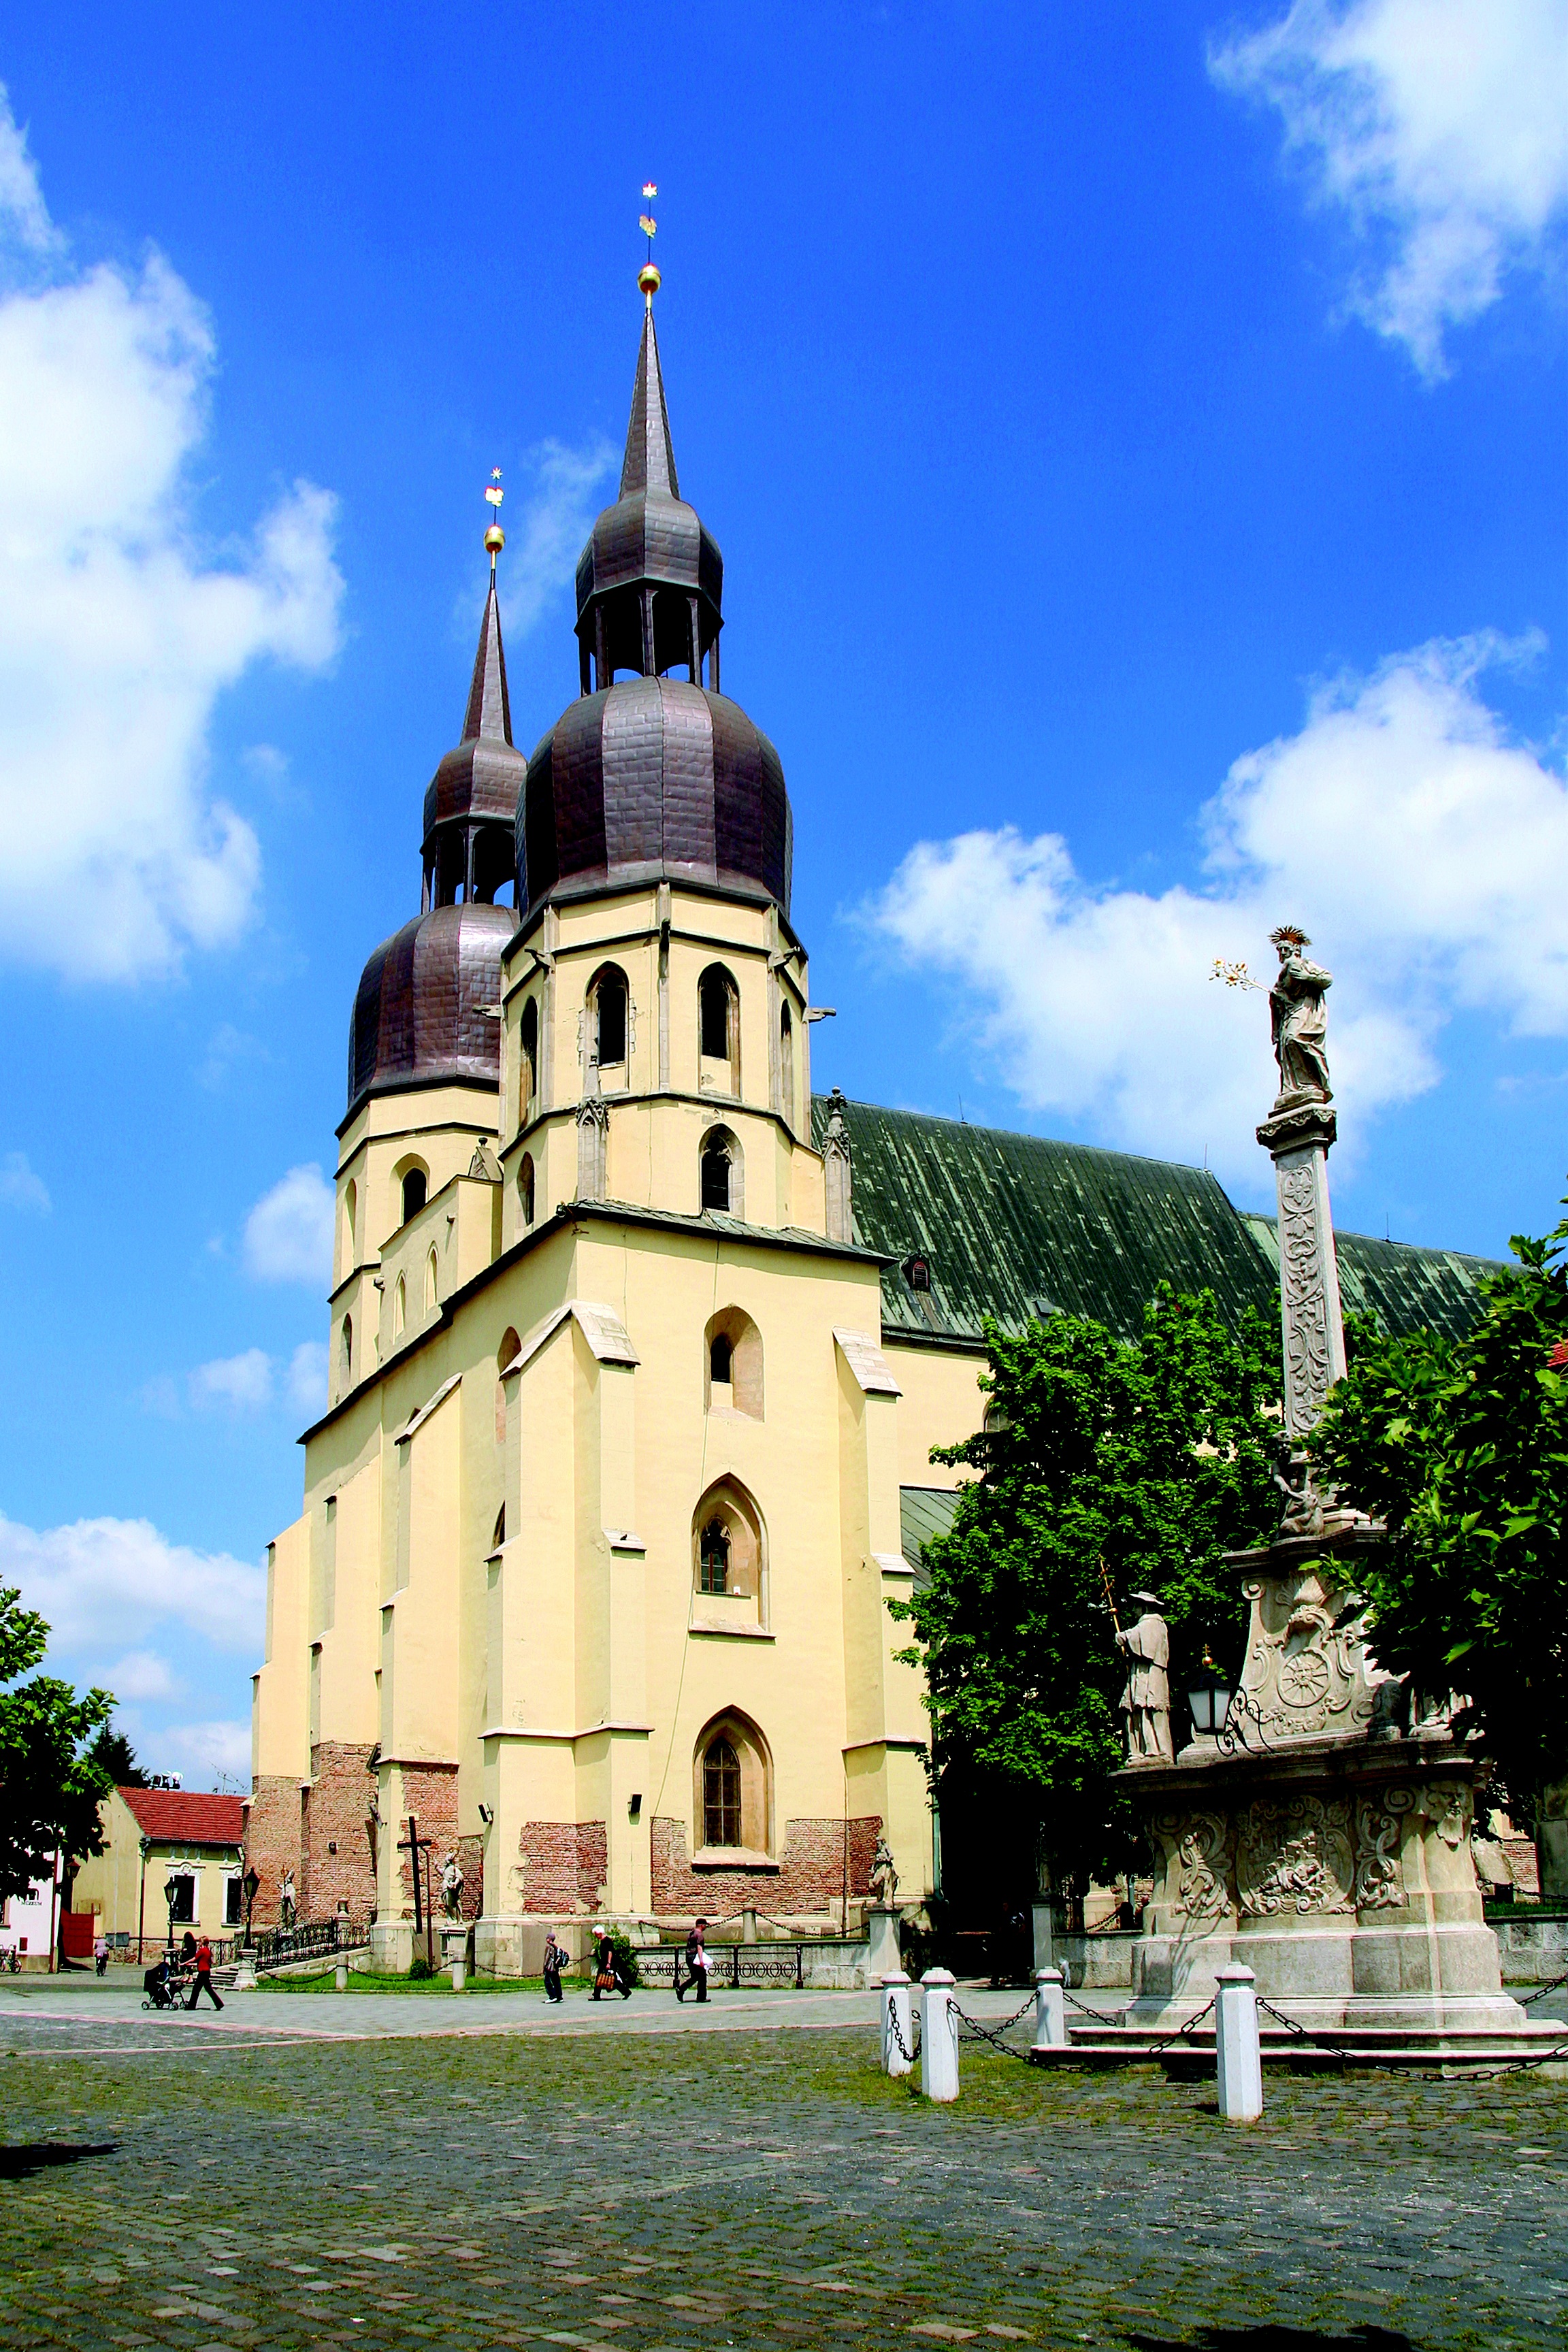
building, chateau, tower, landmark, church, cathedral, place of worship, steeple, monastery, nicholas, trnava, the basilica of st, spanish missions in california